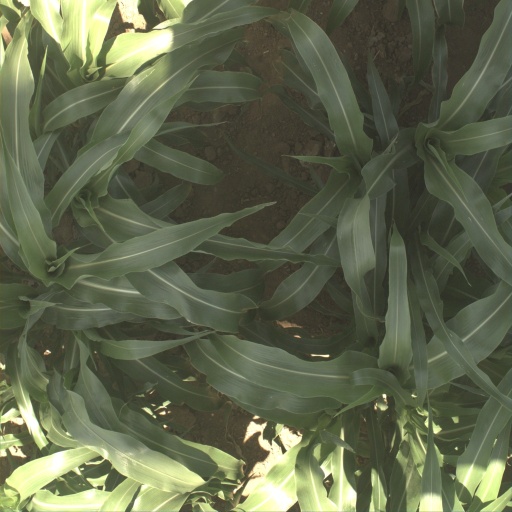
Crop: sorghum